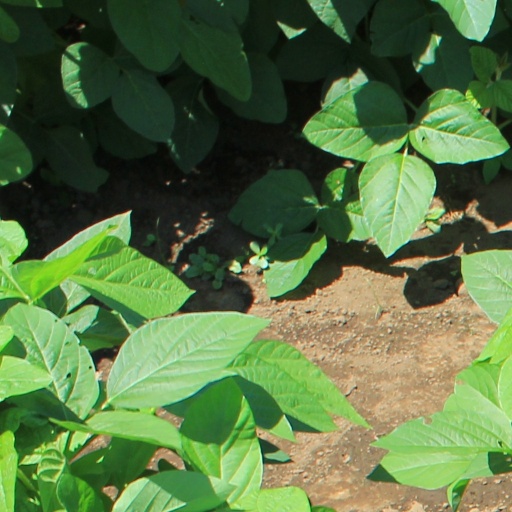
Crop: soybean